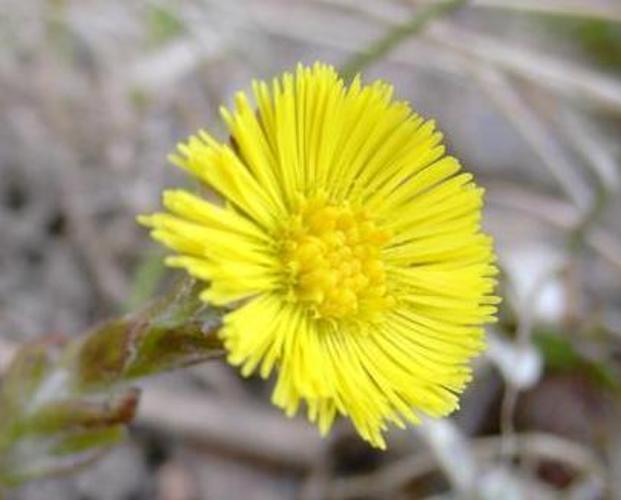
Flower: Coltsfoot